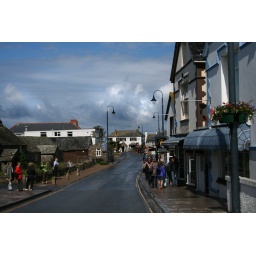
View down the main street in Tintagel towards the coastal path to the site of King Arthur's castle ruins